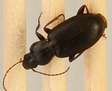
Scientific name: Calathus advena
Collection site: Niwot Ridge NEON (NIWO), plot NIWO_009